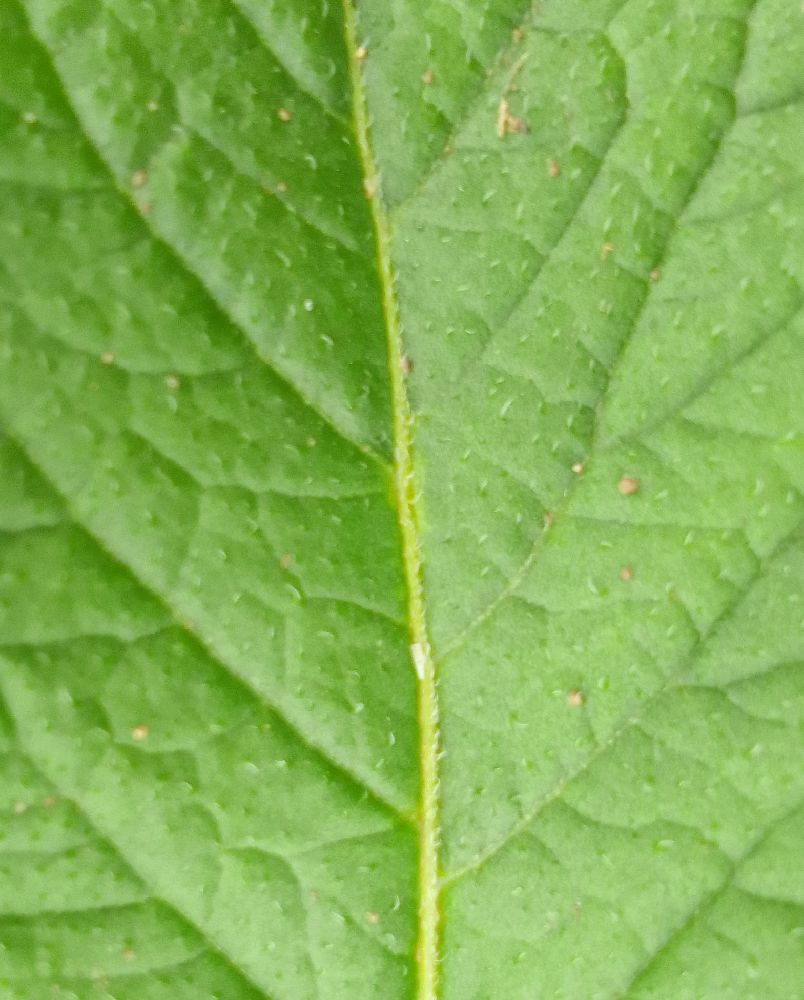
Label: Healthy